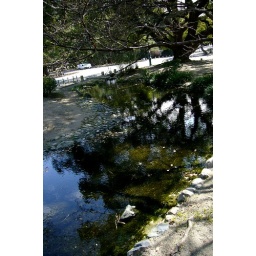
A tree in the water